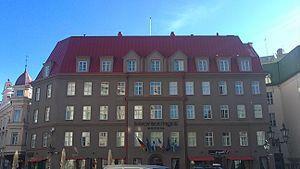
La rue Suur-Karja est une rue du quartier Vanalinn à Tallinn en Estonie.